Tosca Musk

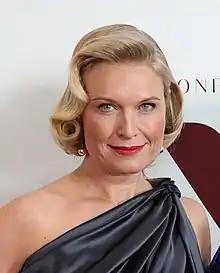
Musk in 2019

Tosca Jane Musk (born 20 July 1974) is a South African filmmaker. She is an executive producer and director of feature films, television programs, and web content. Her work includes K. Bromberg's "Driven", Rachel van Dyken's "Matchmaker's Playbook", and her web series, "Tiki Bar TV". Tosca is the younger sister of Elon Musk and Kimbal Musk, and daughter of Errol Musk and Maye Musk. She co-founded the streaming service Passionflix.